California Art Club

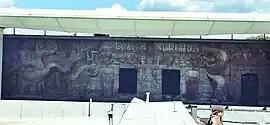
"" (1932), photographed in 2016

A week before his CAC lecture, Siqueiros had unveiled his first Los Angeles mural, "Street Meeting", done on an exterior wall at Chouinard Art School. The group assisting him included CAC members Henri Gilbert de Kruif (1882-1944), Robert Merrell Gage, Barse Miller, Paul Starrett Sample, and Millard Sheets. Gage was then the current CAC President, Sample having held the post in 1931; Miller was 1st Vice President. Siqueiros had consulted with Neutra about new approaches for "Street Meeting" that might better withstand the hot and dry Southern California climate. Shortly after his lecture at the Hollyhock House, Siqueiros would begin work on "" with the help of 29 artists including CAC members Dean Cornwell, Karoly Fulop, and Frederick John Vrain Schwankowsky.